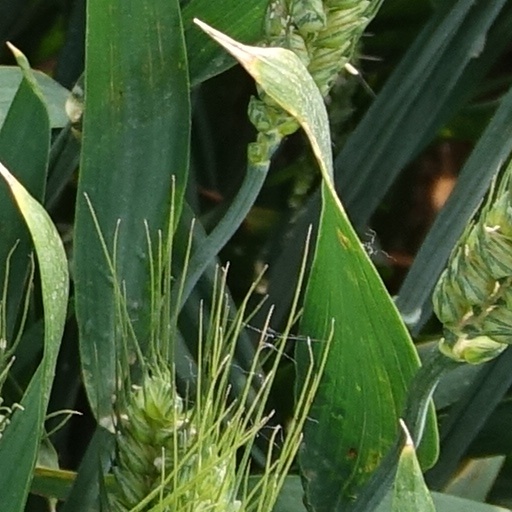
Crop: wheat